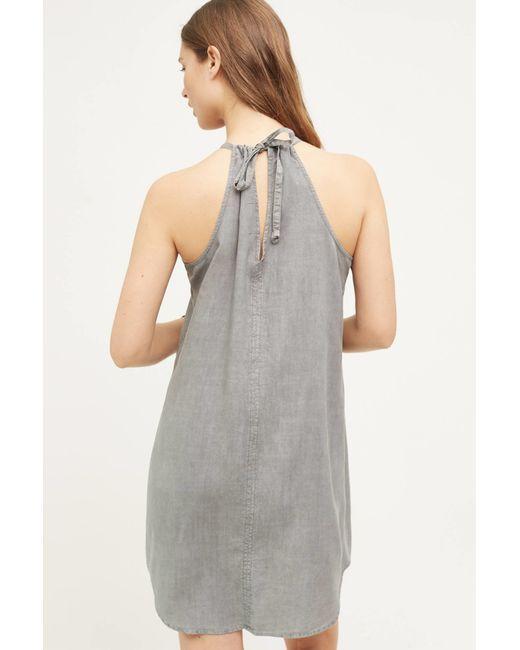
Ärmelloses satingraues Kleid für Damen